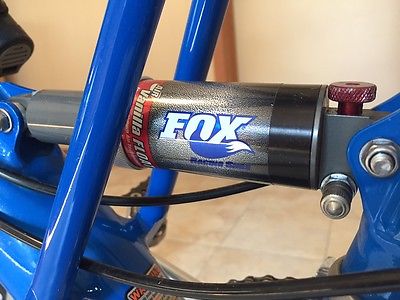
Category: bicycle